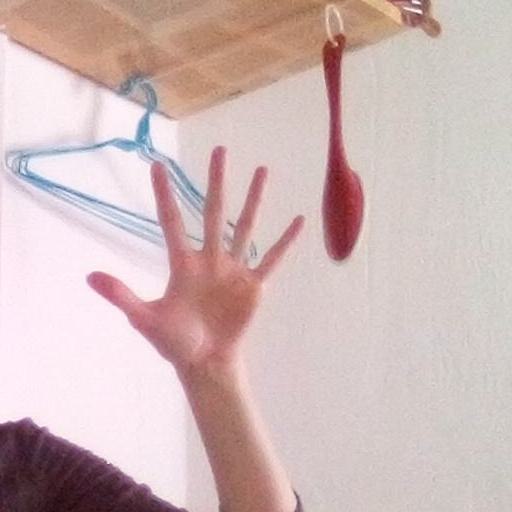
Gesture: palm